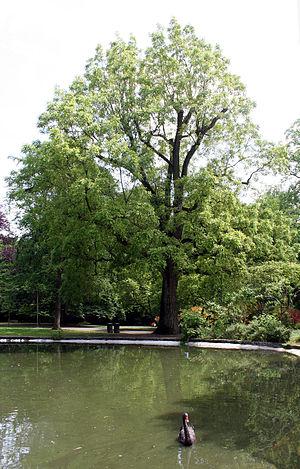
Noyer de Vilmorin (Juglans × intermedia 'Vilmoriana'). Circonférence mesurée à 1.5 m du sol: 440 cm (2007) Particularité